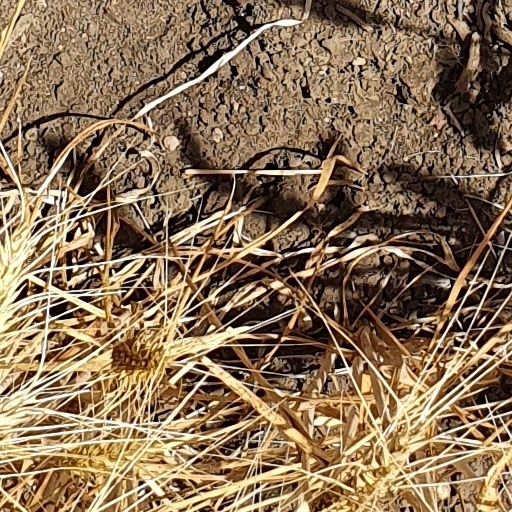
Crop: wheat